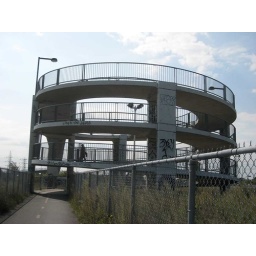
This ingenious bicycle bridge carried us over railroad tracks.